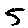
Label: 5